Andreas Graf House

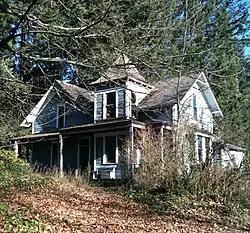
The Graf House in 2009

The Andreas Graf House is a historic residence in Corbett, Oregon, United States. It stands out as one of the very few Queen Anne style structures in its rural community. German immigrant Andreas Graf arrived in Oregon and staked his homestead claim in 1883, building his house in around 1885 using lumber he milled himself on the homestead. Originally designed in the Carpenter Gothic style, the house was expanded and transformed into the more fashionable Queen Anne style around 1891. Also in 1891, Graf received one of the area's earliest federal land patents for his homestead. Graf worked as a farmer and machinist, and as a homebuilder in Portland and Corbett. He also operated a threshing business and established one of Corbett's earliest schools on his land. He died in 1903.